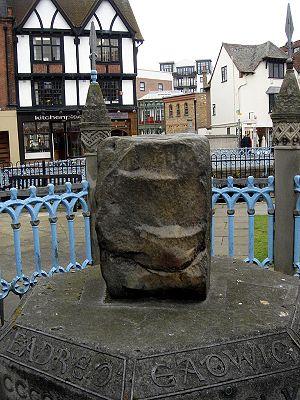
La Pierre du couronnement est un bloc de sarsen exposé sur la place du marché de Kingston upon Thames. Une légende sans fondement historique apparue au XVIIIᵉ siècle veut qu'elle ait servi au sacre de plusieurs rois d'Angleterre de la période anglo-saxonne. C'est un monument classé de Grade I.